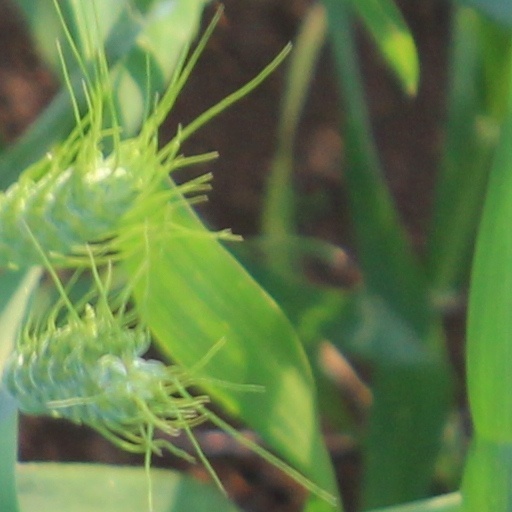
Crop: wheat